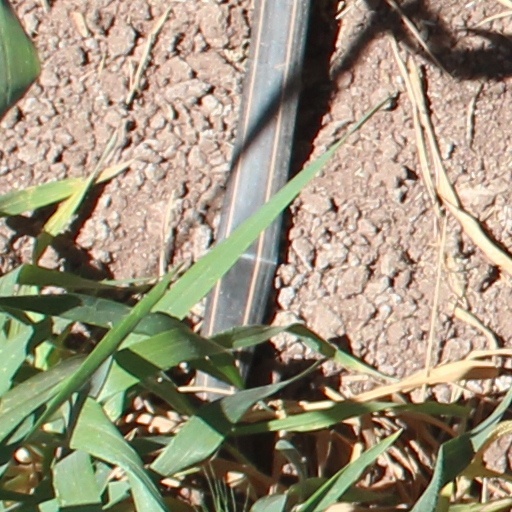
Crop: wheat